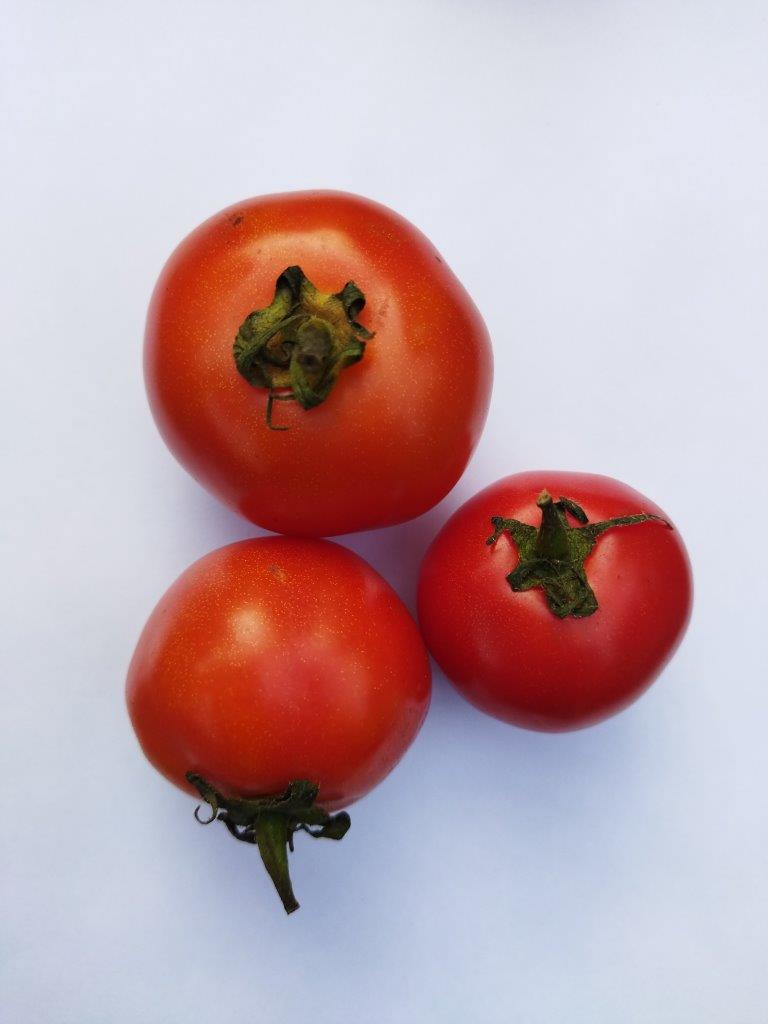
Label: Fresh